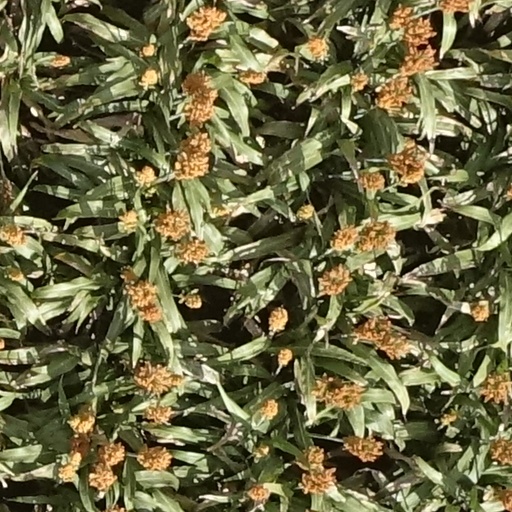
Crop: sorghum